2017 Tales of the Turtles 400

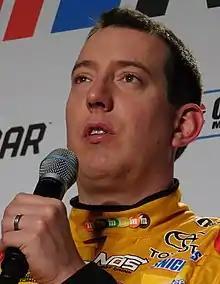
Kyle Busch scored the pole position.

Kyle Busch scored the pole for the race with a time of 28.729 and a speed of .